Betty Thatcher Oros

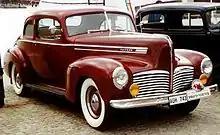
1941 Hudson

Hudson Motor Company was among the first automotive companies to employ women designers full-time. They wanted a woman to contribute a female point of view to automotive design, hired Oros as the first female American automotive designer in 1939.